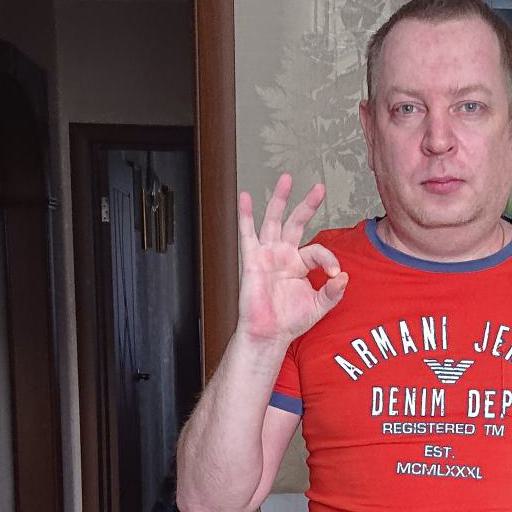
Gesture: ok